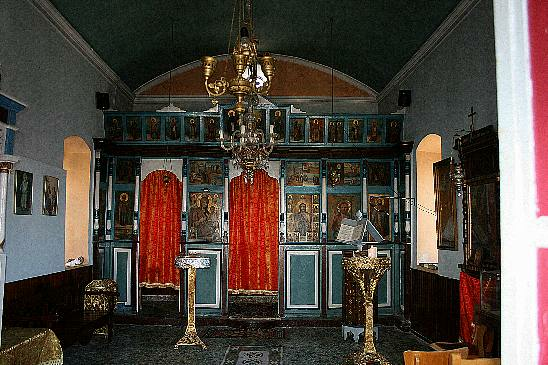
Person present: No